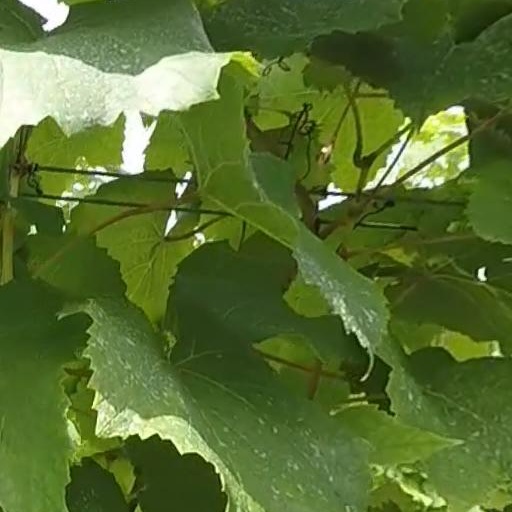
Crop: grape